Friends Forever (novel)

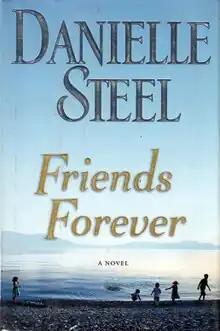
First edition

Friends Forever: A Novel is a novel by Danielle Steel, published by Delacorte Press in July 2012. The book is Steel's eighty-seventh novel, and (including non-fiction and children's books) her 105th book overall.